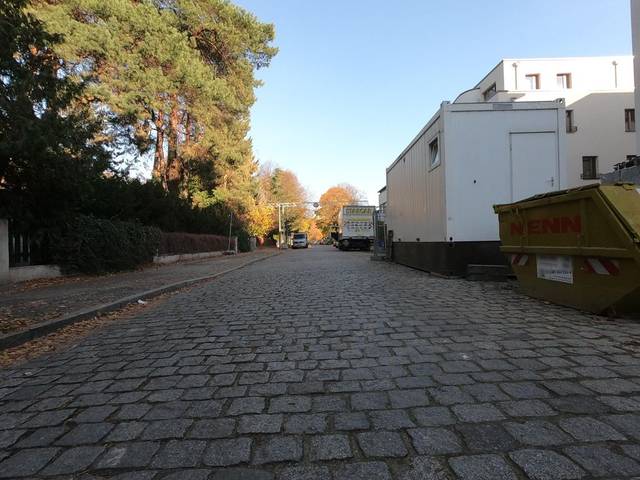
Region: Germany
Coordinates: 52.583, 13.397